Apocynum cannabinum

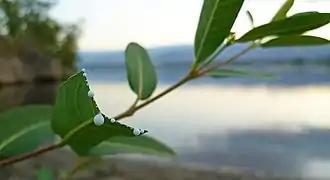
"Apocynum cannabinum" showing sap from a broken leaf

It is used in herbal medicine to treat fever and to slow the pulse. "Apocynum cannabinum" has been employed by various Native American tribes to treat a wide variety of complaints including rheumatism, coughs, pox, whooping cough, asthma, internal parasites, diarrhea, and to increase lactation. The root has been used as a tonic, cardiotonic, diaphoretic, diuretic, an emetic (to induce vomiting), and an expectorant. It is harvested in the autumn and dried for later use. The fresh root is medicinally the most active part. A weak tea made from the dried root has been used for cardiac diseases and as a vermifuge (an agent that expels parasitic worms). The milky sap is a folk remedy for genital warts. However, both illness and deaths have resulted from use as a medicine.